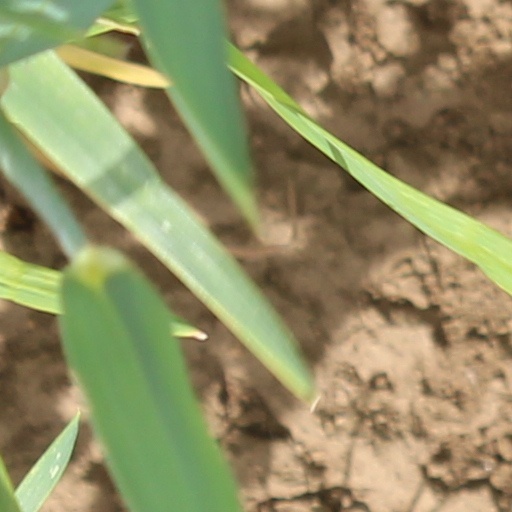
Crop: wheat